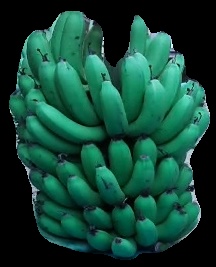
Variety: pachbale
Grade: grade2